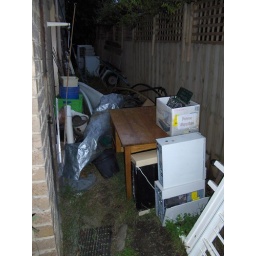
The corridor running along beside the house is a little full... Sorry John and Vesna!